Arjun Kumar Sengupta

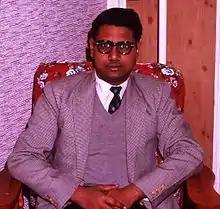
Arjun Sengupta circa 1963

Arjun Sengupta joined the Government of India in the early 1970s, assisting top policymakers such as P.N. Dhar and Sukhomoy Chakravarty build an alliance with the nascent state of Bangladesh. Later in the 1970s, he worked in Commerce Ministry under then Commerce Minister, Pranab Mukherjee. In his stint at the Prime Minister's Office in the early 1980s, Sengupta was reportedly unhappy about India's 1982 loan from the International Monetary Fund (IMF), and wanted more to be done for agriculture and small farmers. At this time, he also steered two important groups: the Narsimhan Committee, which created the architecture of disbanding quantitative controls and replacing them with tariff and fiscal steps, and also the Sengupta Committee on public sector reform. Sengupta was a proponent of the need for an arms-length relationship with the political authority in public sector units (PSUs). However, while Sengupta was a market reformer, his vision was different than what was in currency at the time in the international financial institutions. Yoginder Alagh, a former Union Minister and Sengupta's longtime colleague and friend, said that the reforms championed by Sengupta at the time "were our own, not big bang IMF/World Bank reform initiatives."